Jasmine Delaney

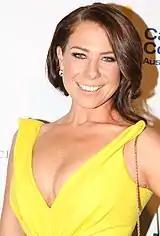
Former "Home and Away" actress Kate Ritchie defended Frost's casting after she received much criticism.

A spokesperson for Network Seven said Frost has secured the role of the strength of her audition. Frost was defended by former "Home and Away" actress Debra Lawrance (Pippa Ross), who called her "a natural performer" and stated that it was "ridiculous" to criticise her lack of training, as she would learn on the job like many actresses before her. Kate Ritchie, who played Sally Fletcher, also came to Frost's defence, saying "There have been a lot of people who have joined that show without any training. What's everyone meant to do? Turn down opportunities because they're worried about what everyone is going to think of it?" Frost's new co-stars, including James Stewart and Ada Nicodemou, also came out in support of her casting.